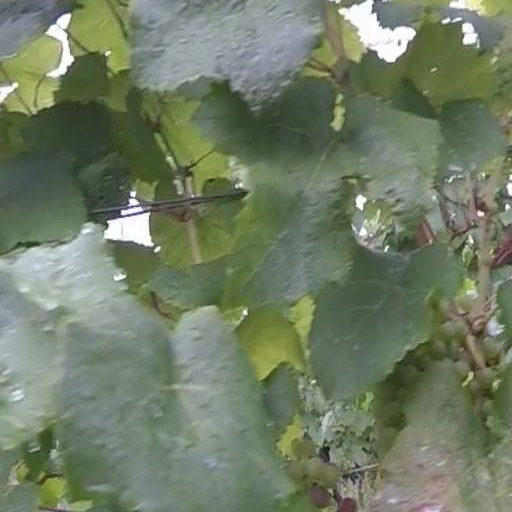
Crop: grape